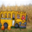
Label: bus